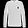
Label: Pullover